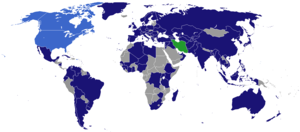
Voici la liste des représentations diplomatiques de l'Iran à l'étranger.